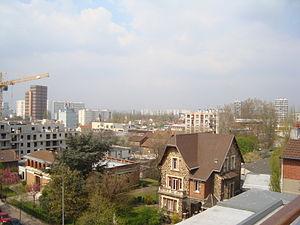
Vue des quartiers nord de La Courneuve prise du 3e étage de l'Hôtel de Ville
La Courneuve est une commune française, située dans le département de la Seine-Saint-Denis en région Île-de-France. Ses habitants sont appelés les Courneuviens et Courneuviennes.